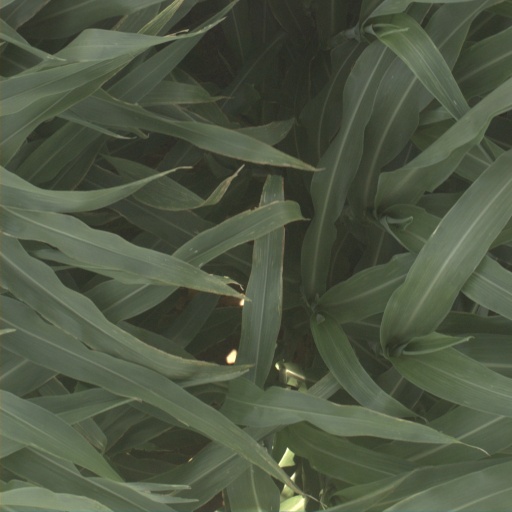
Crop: sorghum